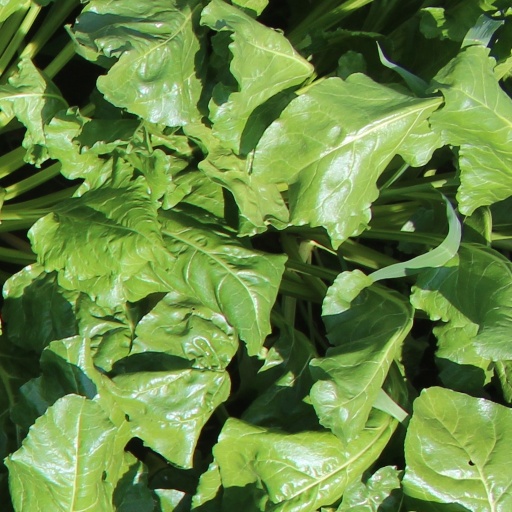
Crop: sugar beet